Richard Pulteney

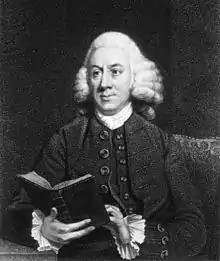
Richard Pulteney by P. Roberts, published 1805 (after Thomas Beach, 1788).

Richard Pulteney FRS FRSE FLS (17 February 173013 October 1801) was an English physician and botanist. He was a promoter of Linnaean taxonomy, and authored the first English language biography of Carl Linnaeus, entitled "A General View of the Writings of Linnaeus".